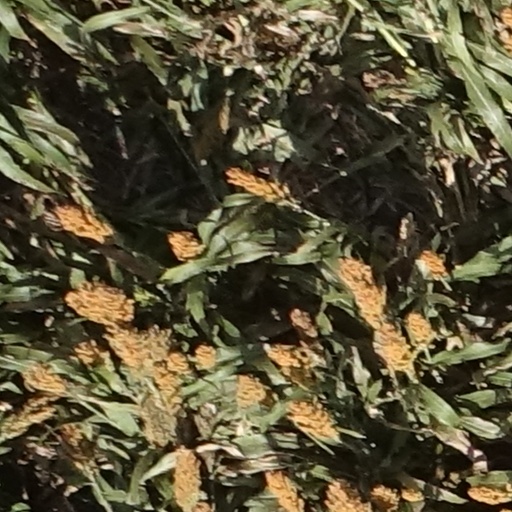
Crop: sorghum